Electronic monitoring in the United States

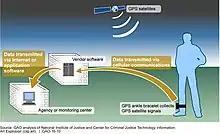
GPS-based tracking system used for some individuals released from prison, jail or immigrant detention.

According to a survey distributed by The Pew Charitable Trusts in December 2015, "the number of accused and convicted criminal offenders in the United States who are supervised with ankle monitors and other GPS-system electronic tracking devices rose nearly 140 percent over 10 years," resulting in more than 125,000 people under electronic supervision in 2015, an increase from 53,000 in 2005.